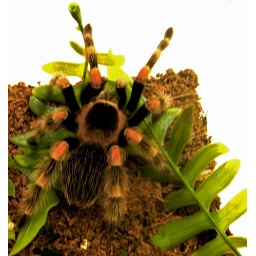
My Mexican red knee in her plastic habitat. She's feisty.